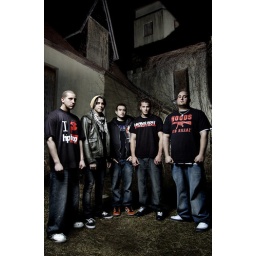
Strobist: AB800 in Octabox camera left. AB800 shot bare at building